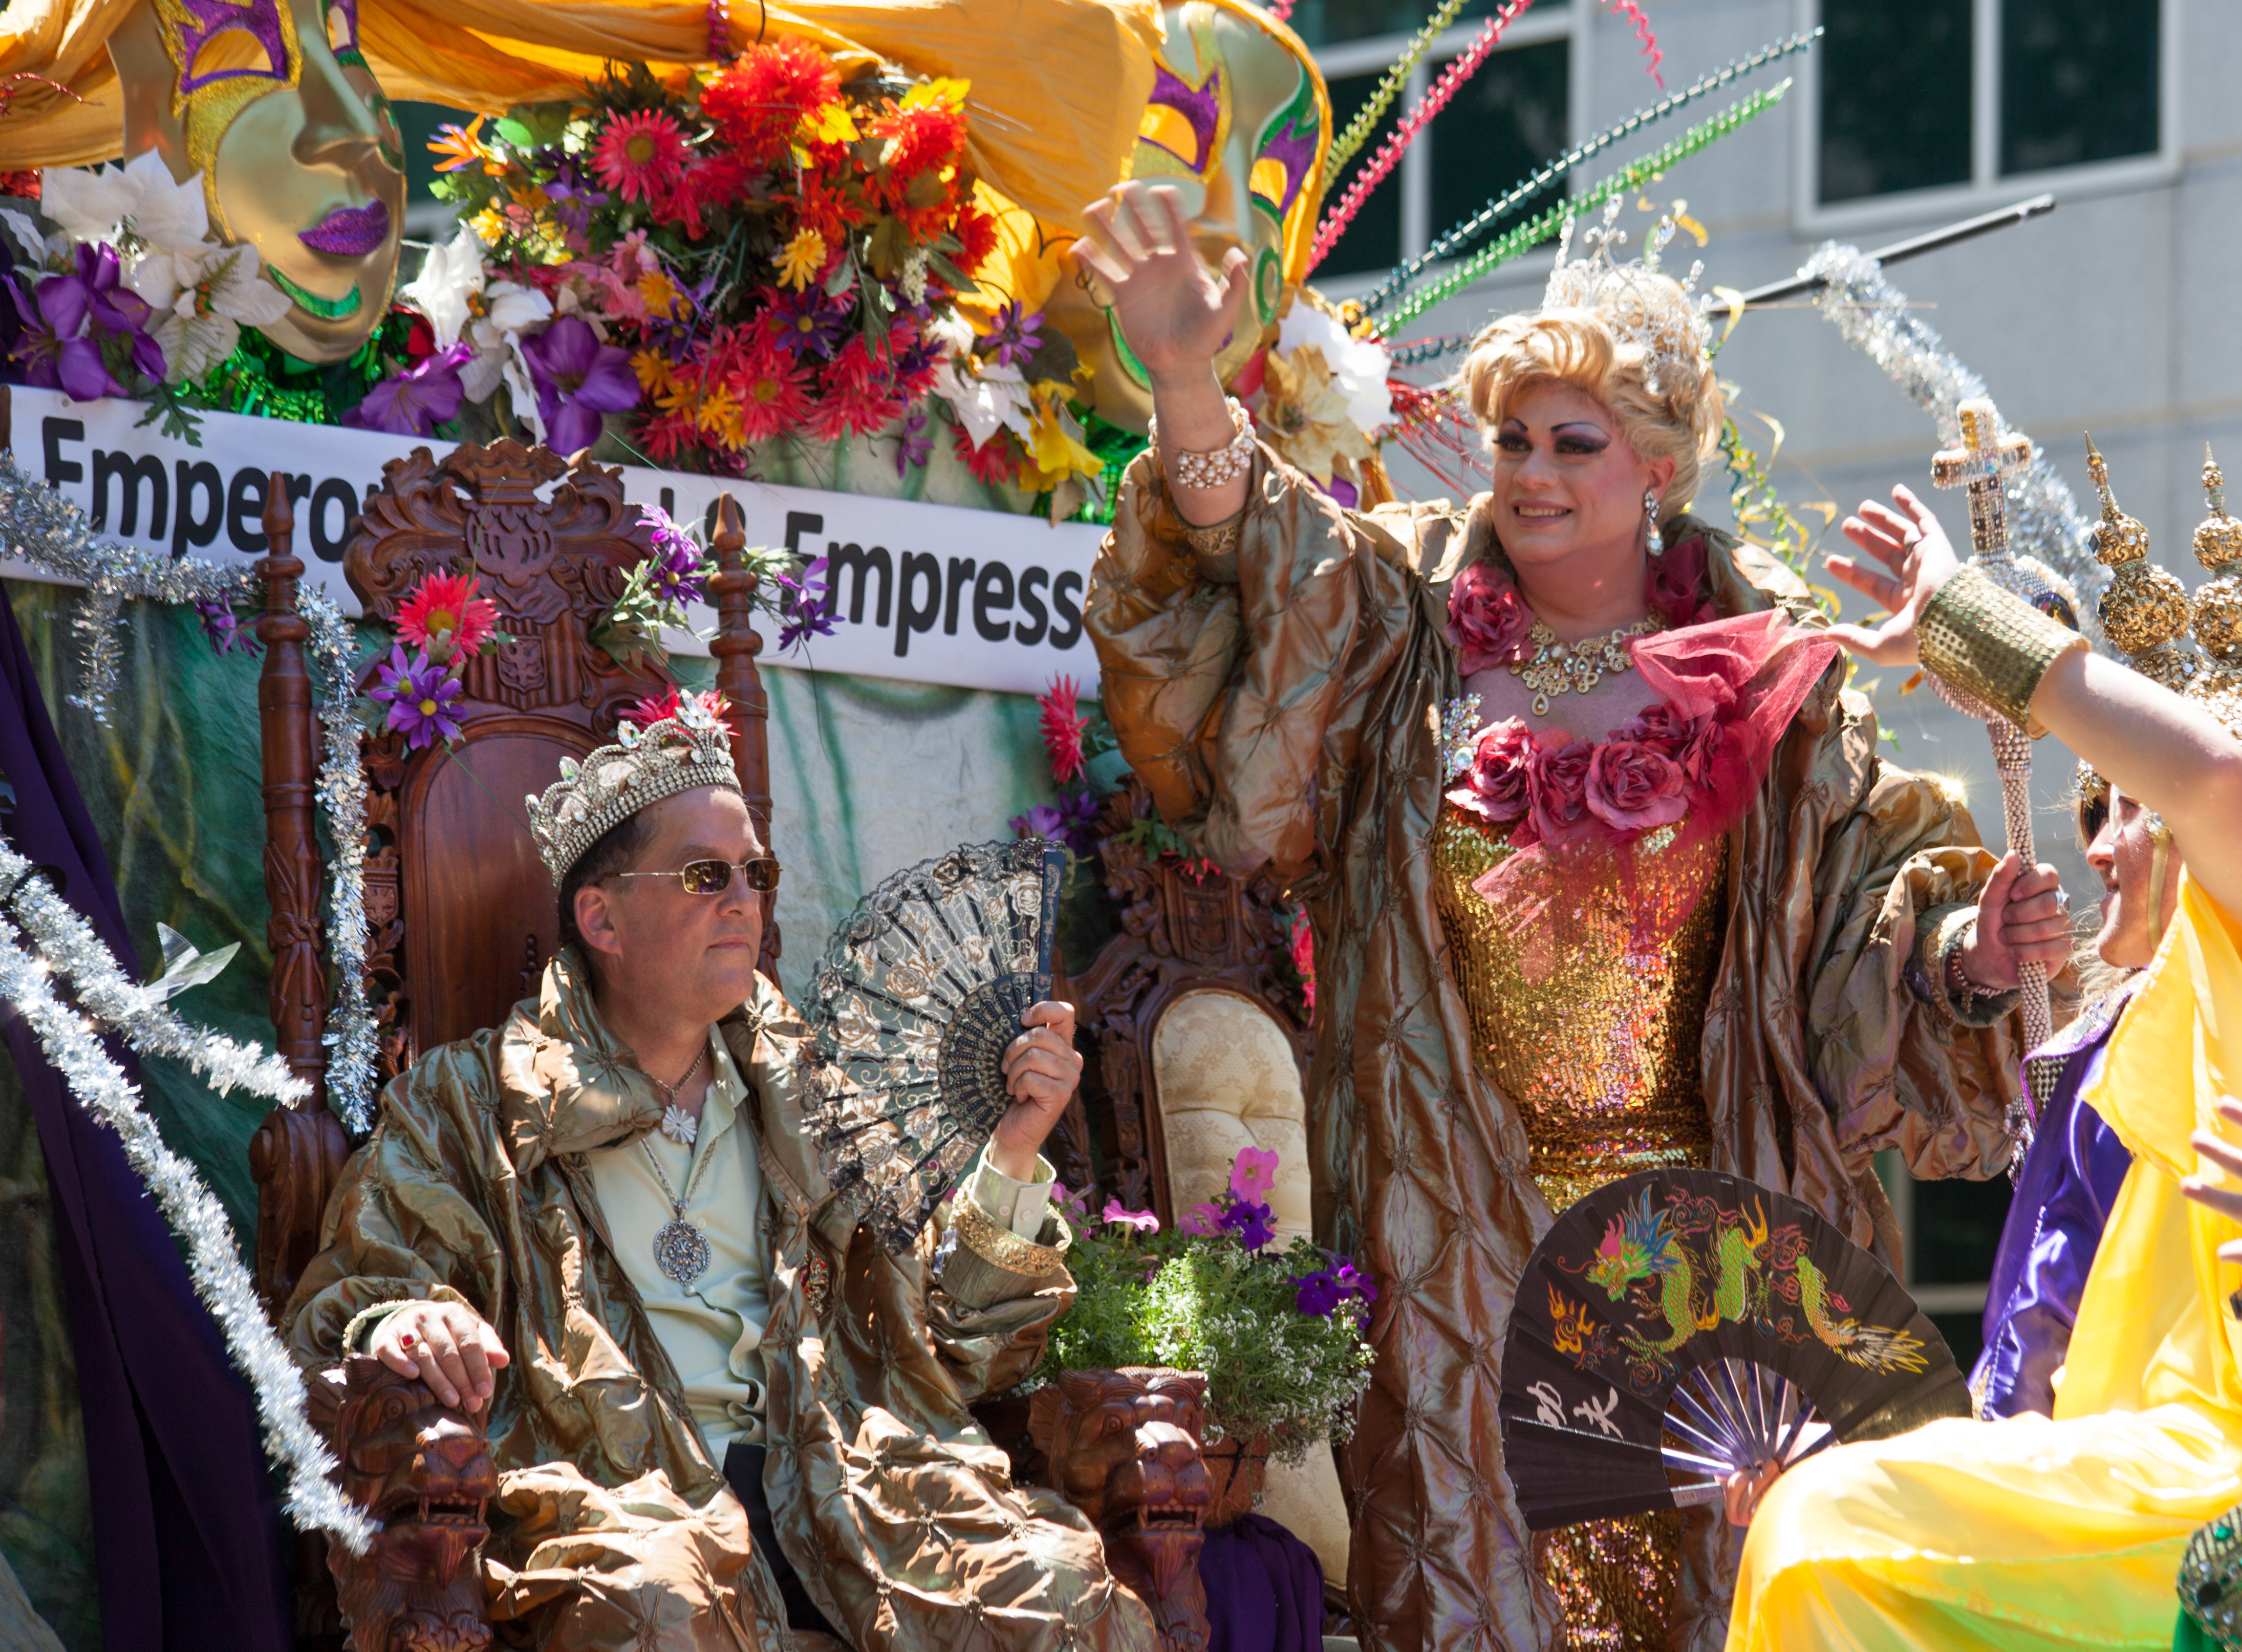
people, carnival, usa, fan, parade, festival, rainbow, ornate, empress, event, us, ca, tradition, sacramento, northerncalifornia, pride, gay, lesbian, transgender, lgbt, bisexual, marriageequality, letfreedomring, sacramentoprideparade, drag, throne